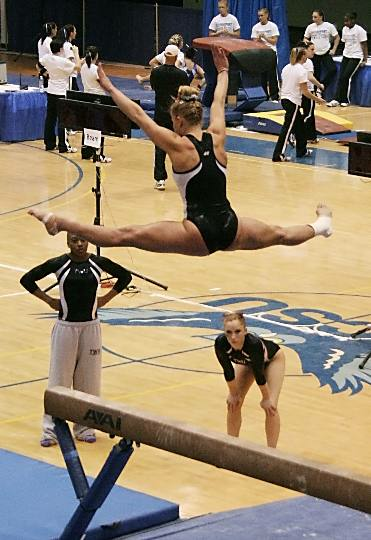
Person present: Yes